Fan mail

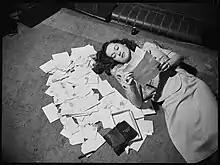
Australian actress Betty Bryant reads letters from fans, 1941.

Fan mail may be in the form of letters, cards, artwork, gifts, comments on social media accounts, and so on. People often send fan mail to various public entertainers, figures such as politicians, athletes, actors, artists, writers, singers, bands, coaches of sports teams, bloggers, and social media stars seem to be the main target. Responses can take a great deal of time to come or never come at all. Since a major celebrity or public figure may receive thousands of pieces of fan mail every day, it is usually impossible for him/her to reply to or read them all and as a result his/her management team, often has the duty of canvassing the incoming mail. However, celebrities such as Tim Allen or Taylor Swift sometimes respond to fan mail. Directly after the 2001 anthrax attacks, some studios and agencies have refused to further take fan mail for safety and security reasons, and have referred fans to alternate forms of contact.